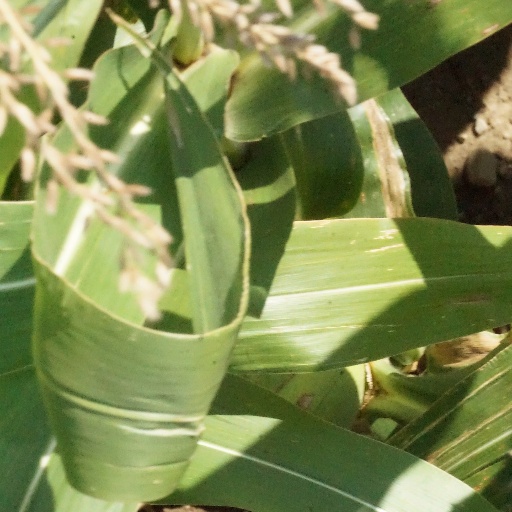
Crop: maize; corn